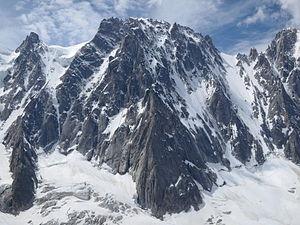
Versants nord et nord-est des Droites vus depuis le refuge d'Argentière, massif du Mont-Blanc (France)
Les Droites sont un sommet du massif du Mont-Blanc dans les Alpes françaises. Avec tout juste 4 000 m, c'est le moins élevé des 82 sommets de plus de 4 000 mètres des Alpes. Elles séparent le glacier d'Argentière du bassin de Talèfre.